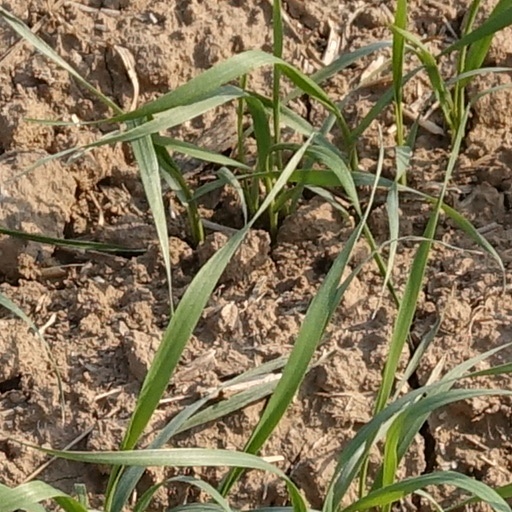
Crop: wheat